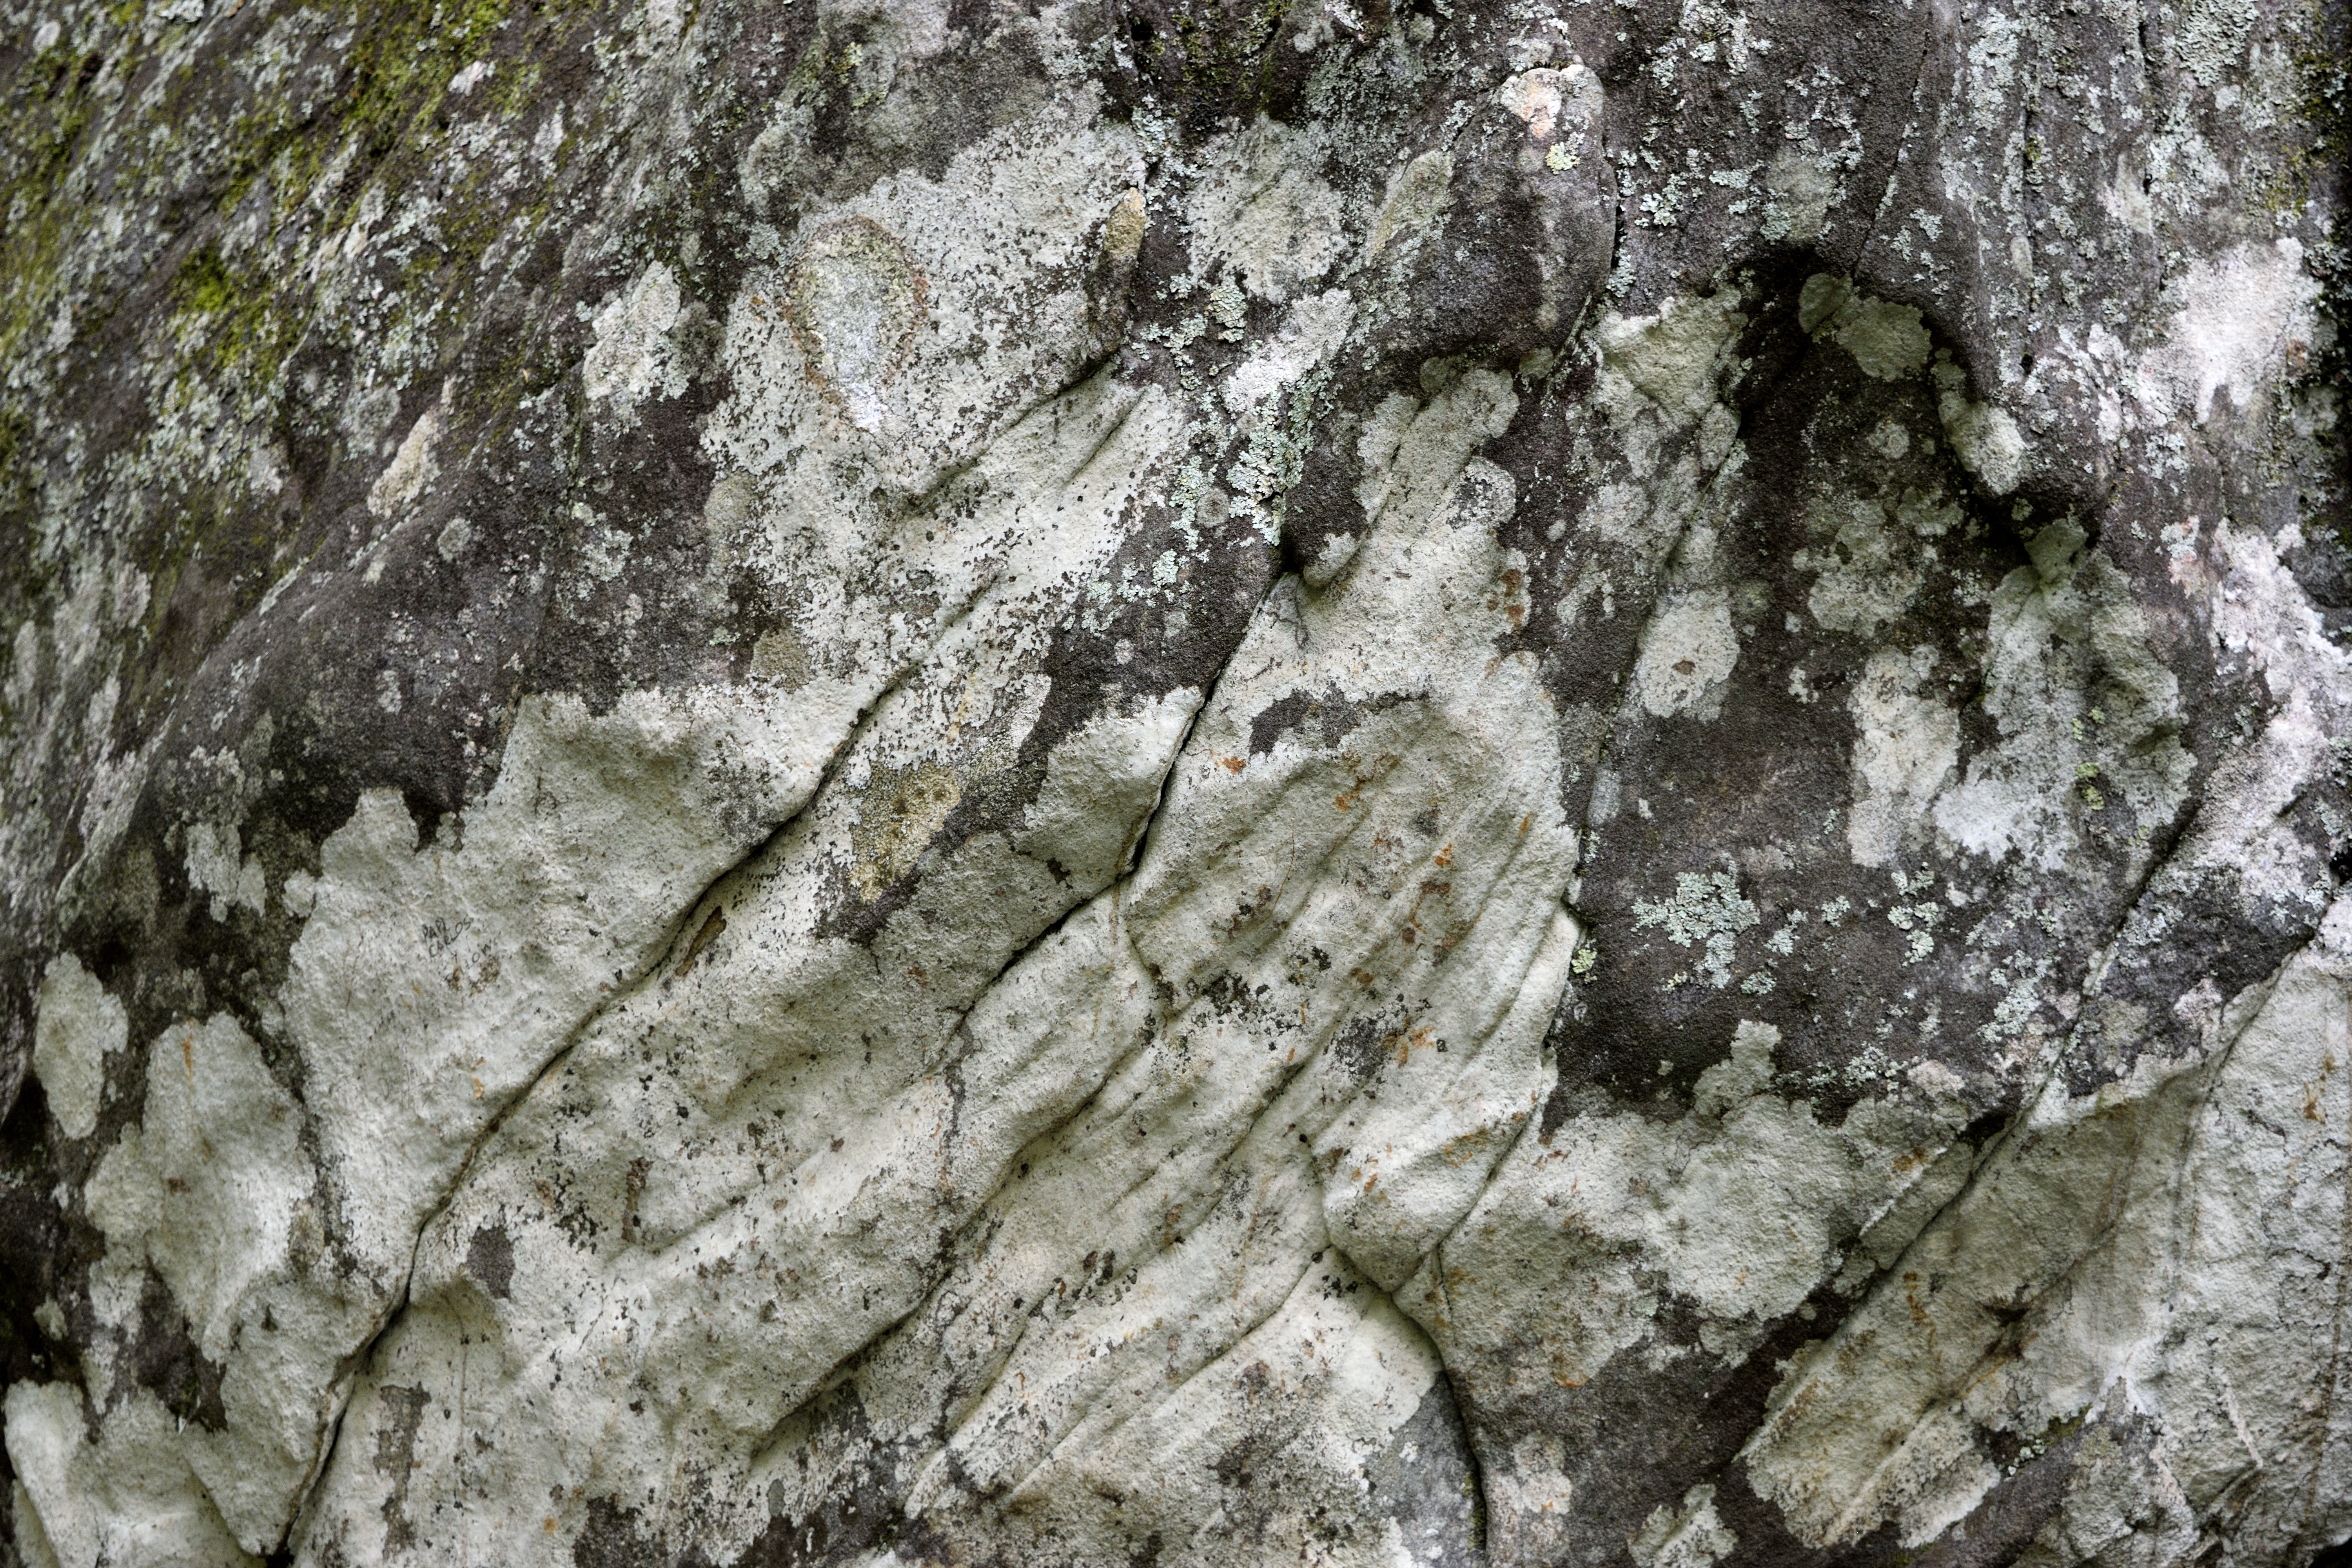
landscape, tree, nature, outdoor, rock, texture, flower, trunk, stone, formation, environment, natural, dirty, grunge, material, weathered, background, geology, backdrop, bedrock, solid, nobody, mountain rock, bolder rock